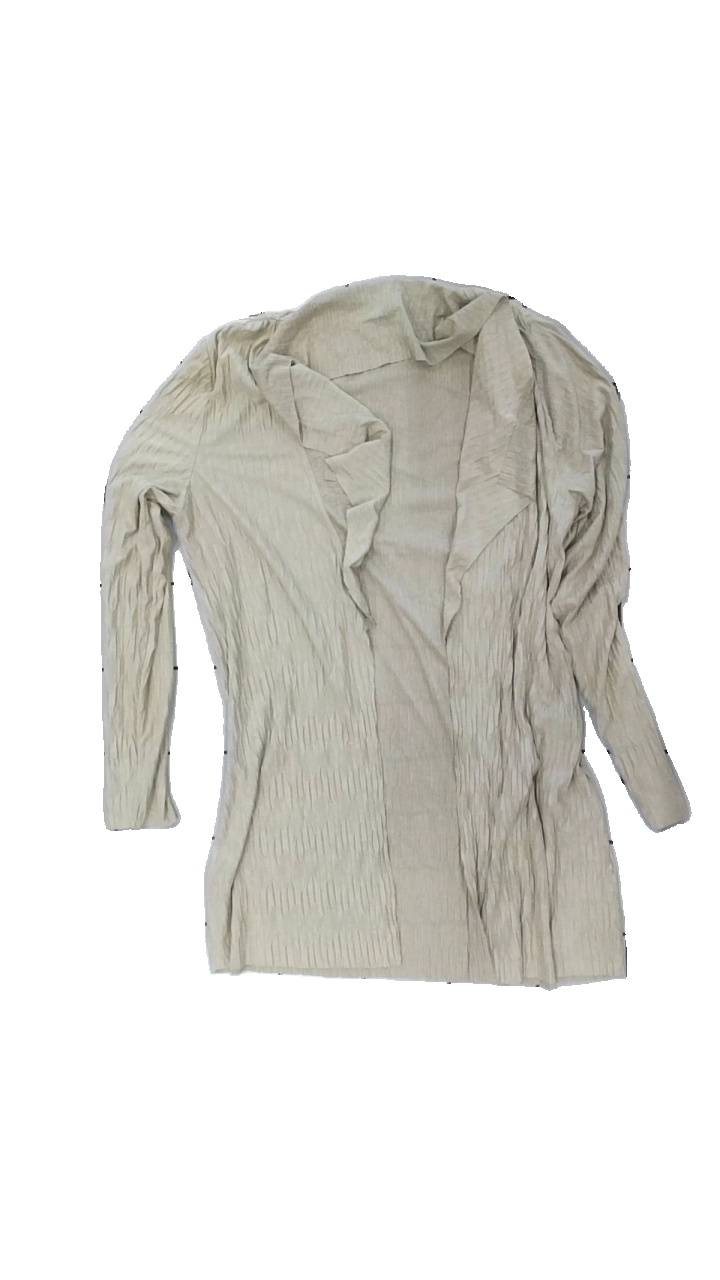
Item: Cardigan (Ladies)
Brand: Signature
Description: beige kofta
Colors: Beige
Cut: Regular
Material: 100% polyester
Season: All
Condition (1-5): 5
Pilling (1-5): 5
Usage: Reuse
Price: <50